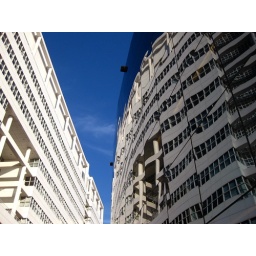
Surprisingly blue sky in The Hague :)